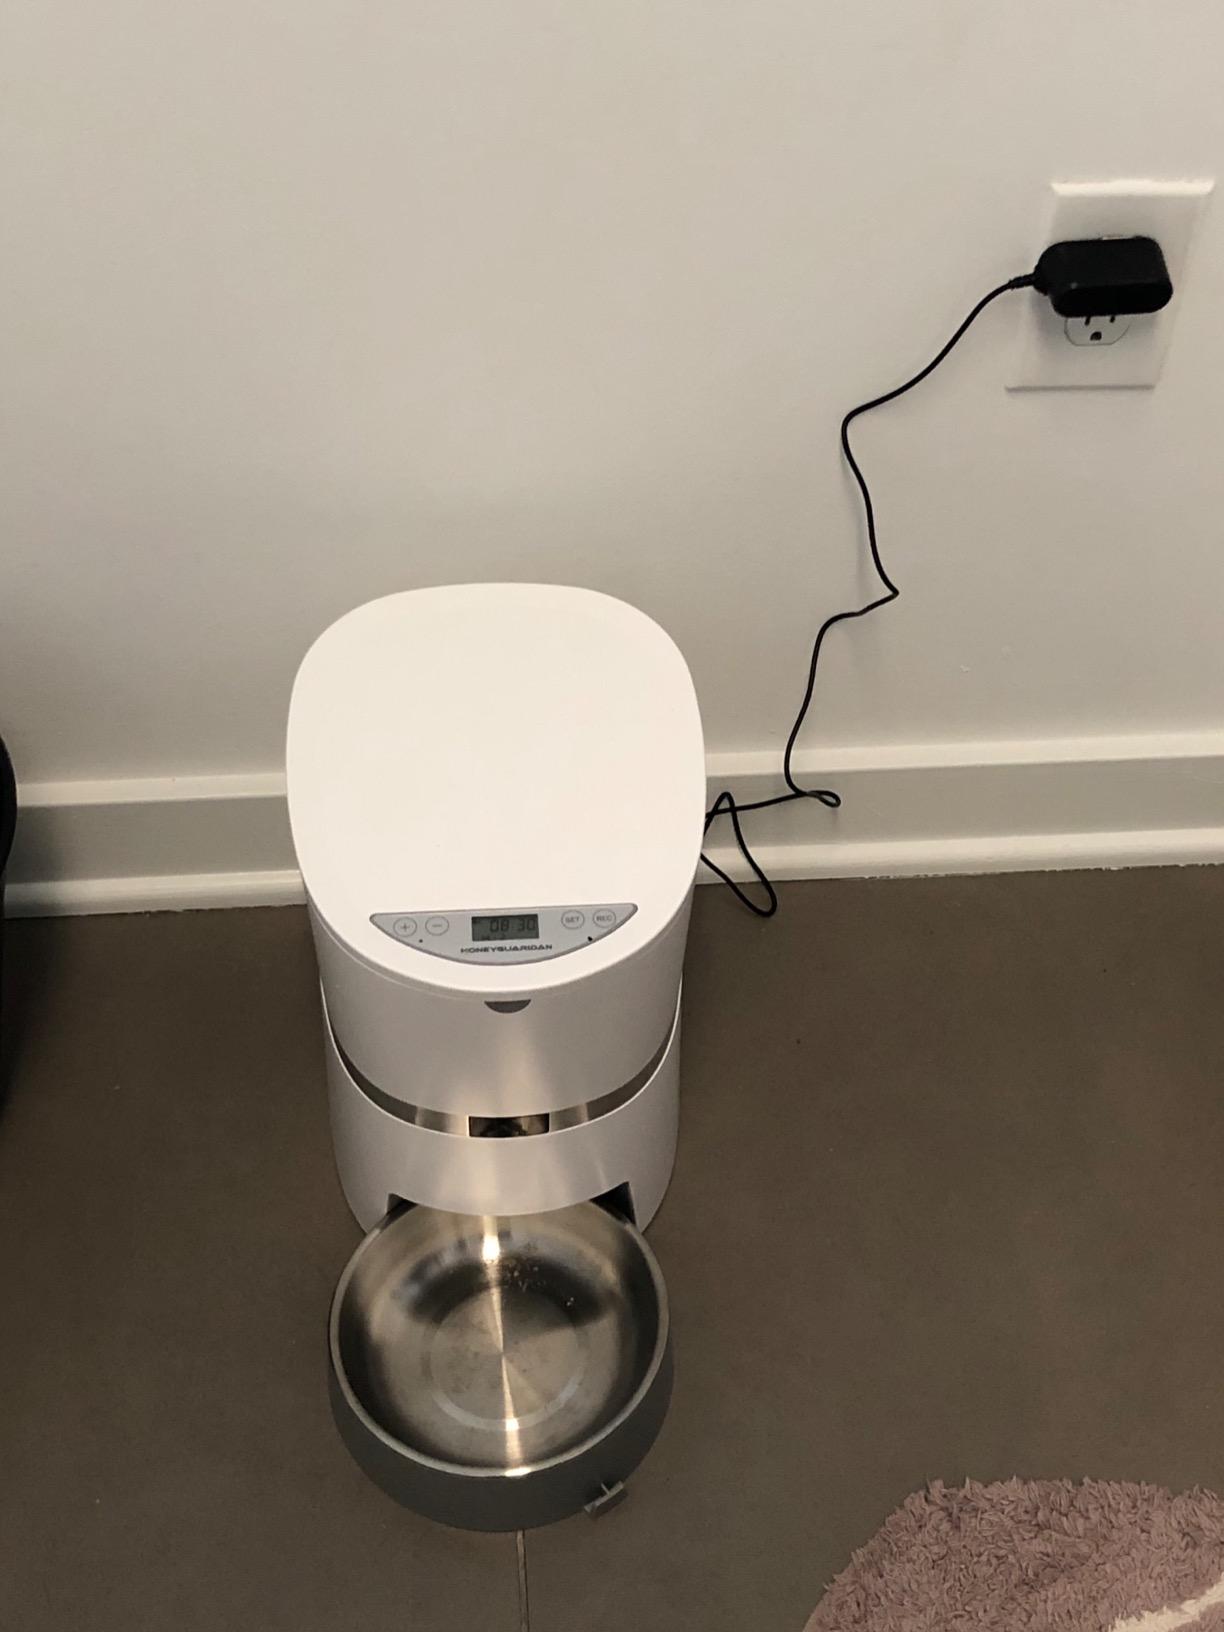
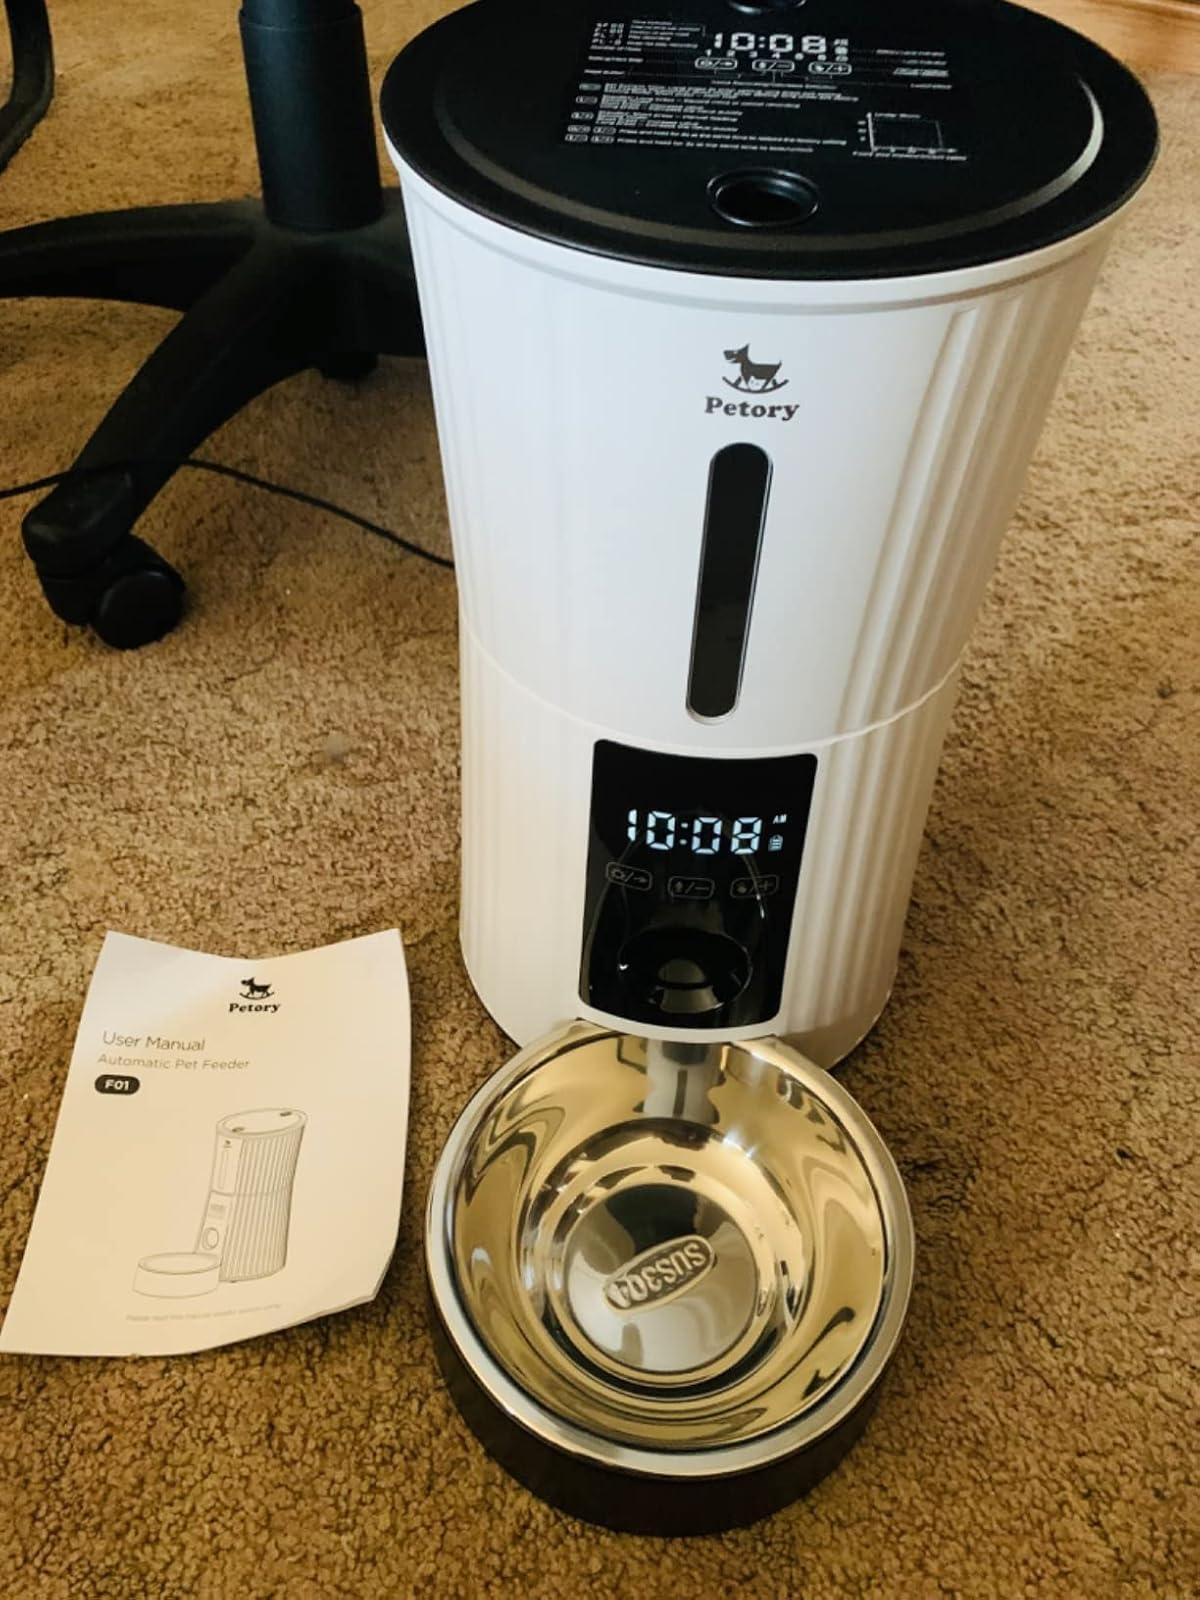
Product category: items_feeder
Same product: no